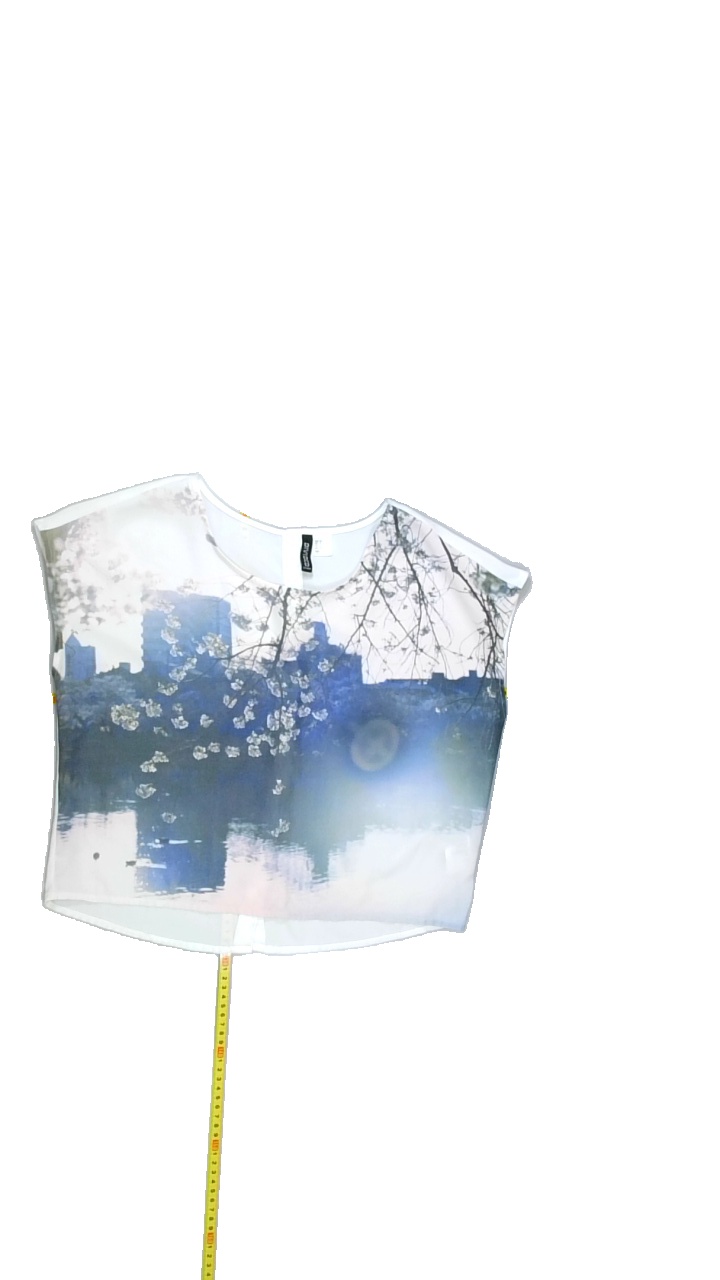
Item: Blouse (Ladies)
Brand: H&m
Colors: Multicolor, White, Pink, Black, Brown, Blue, Yellow, Green
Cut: Regular, C-collar
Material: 100%polyester
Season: All
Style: No trend
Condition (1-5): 3
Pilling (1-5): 5
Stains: Yes
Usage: Export
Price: <50